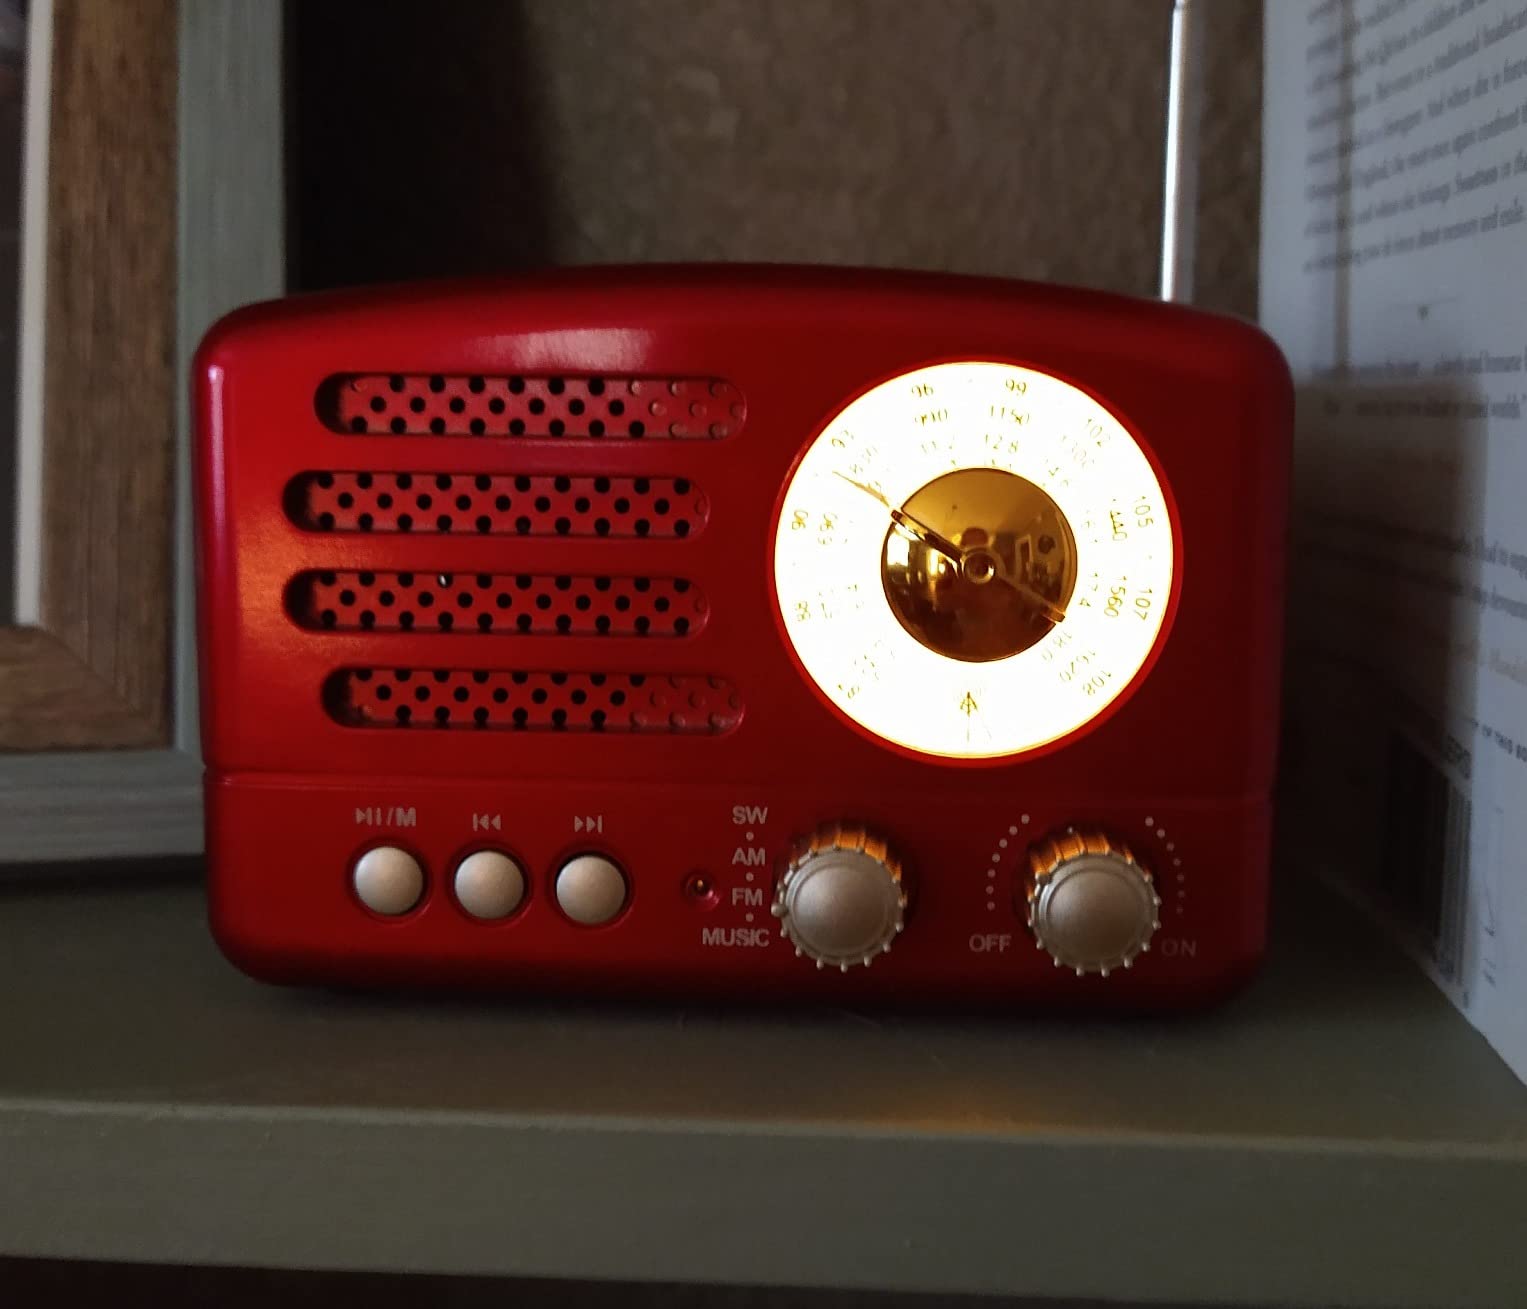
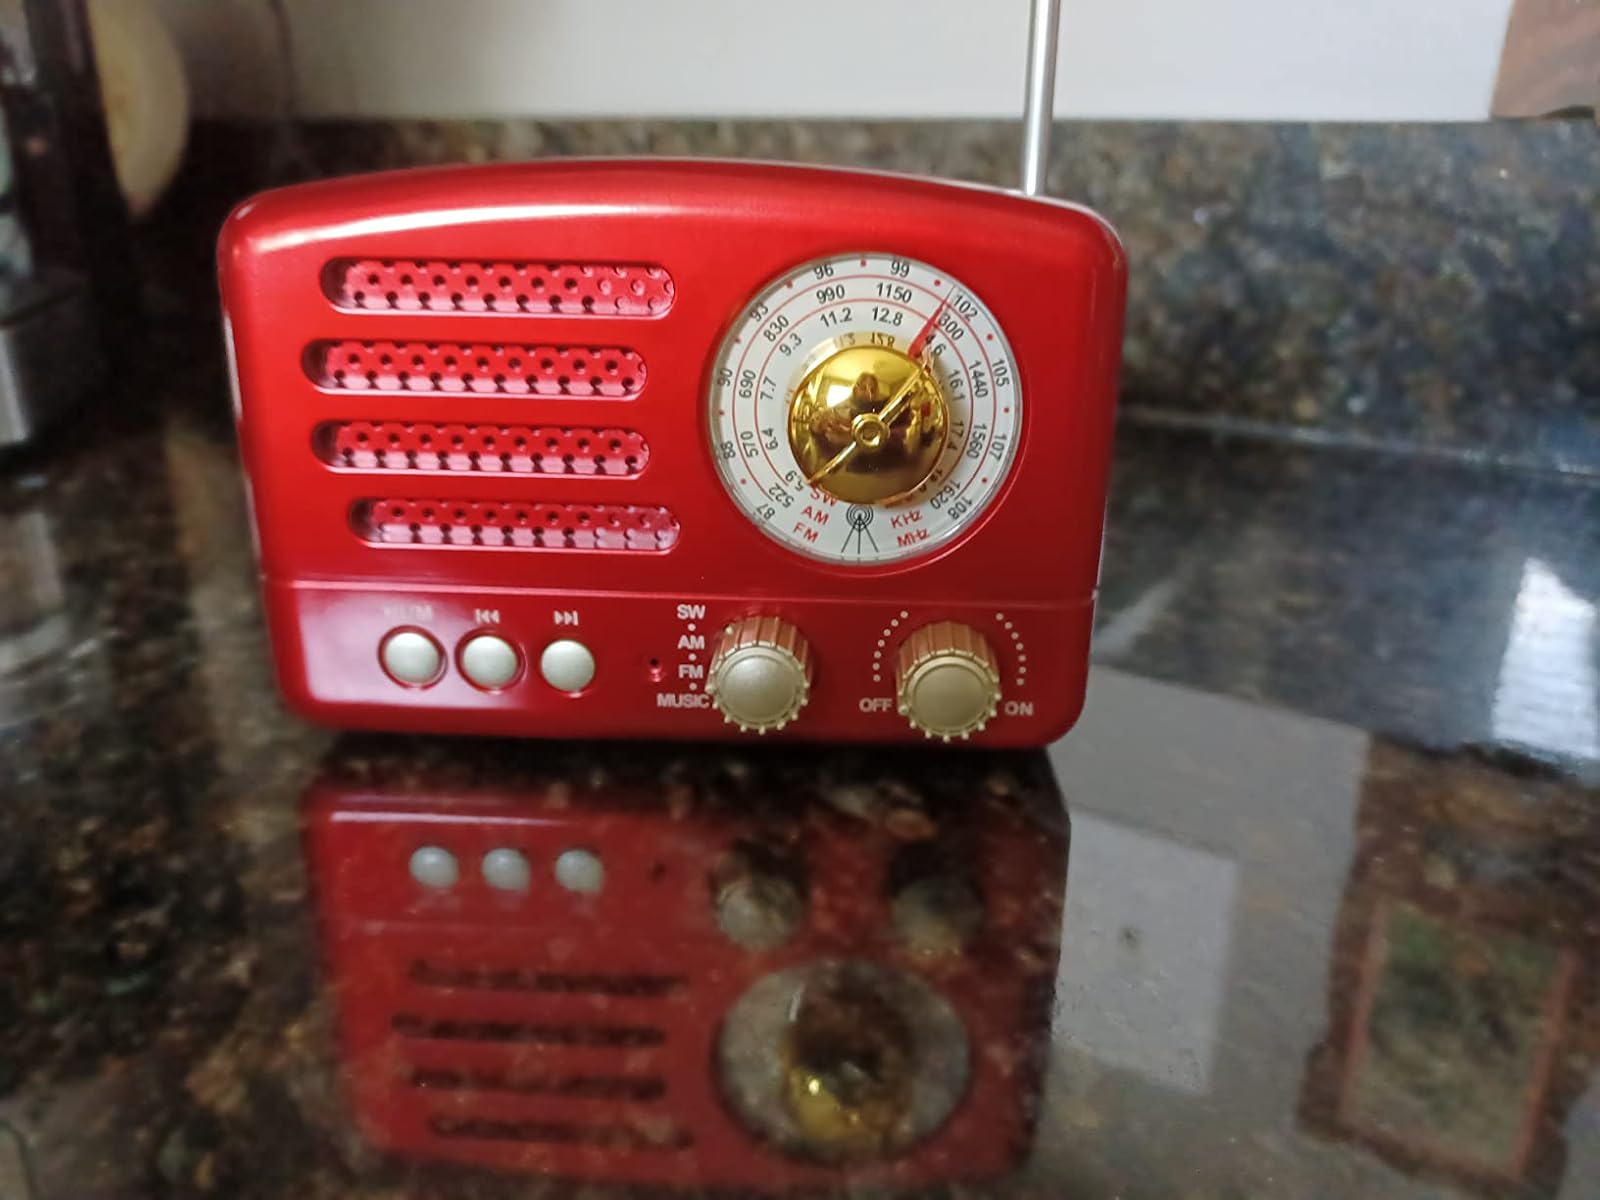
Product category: radio
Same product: yes